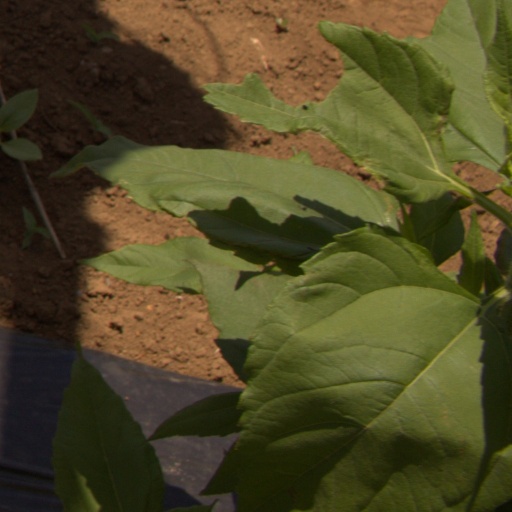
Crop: Jerusalem artichoke